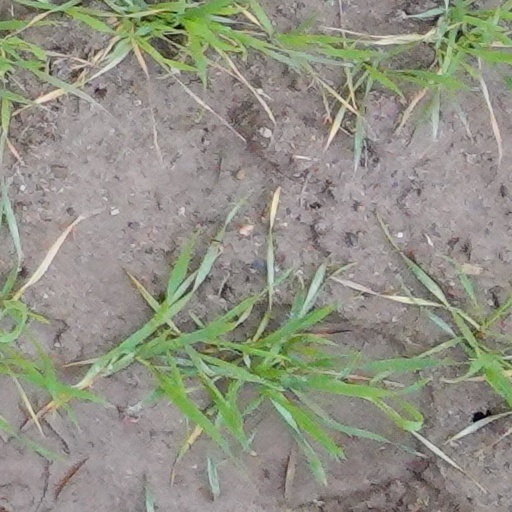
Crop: wheat